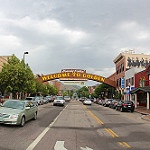
Scene: Outdoor